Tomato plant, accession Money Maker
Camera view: vertical (180 deg); turntable rotation: 210 degrees
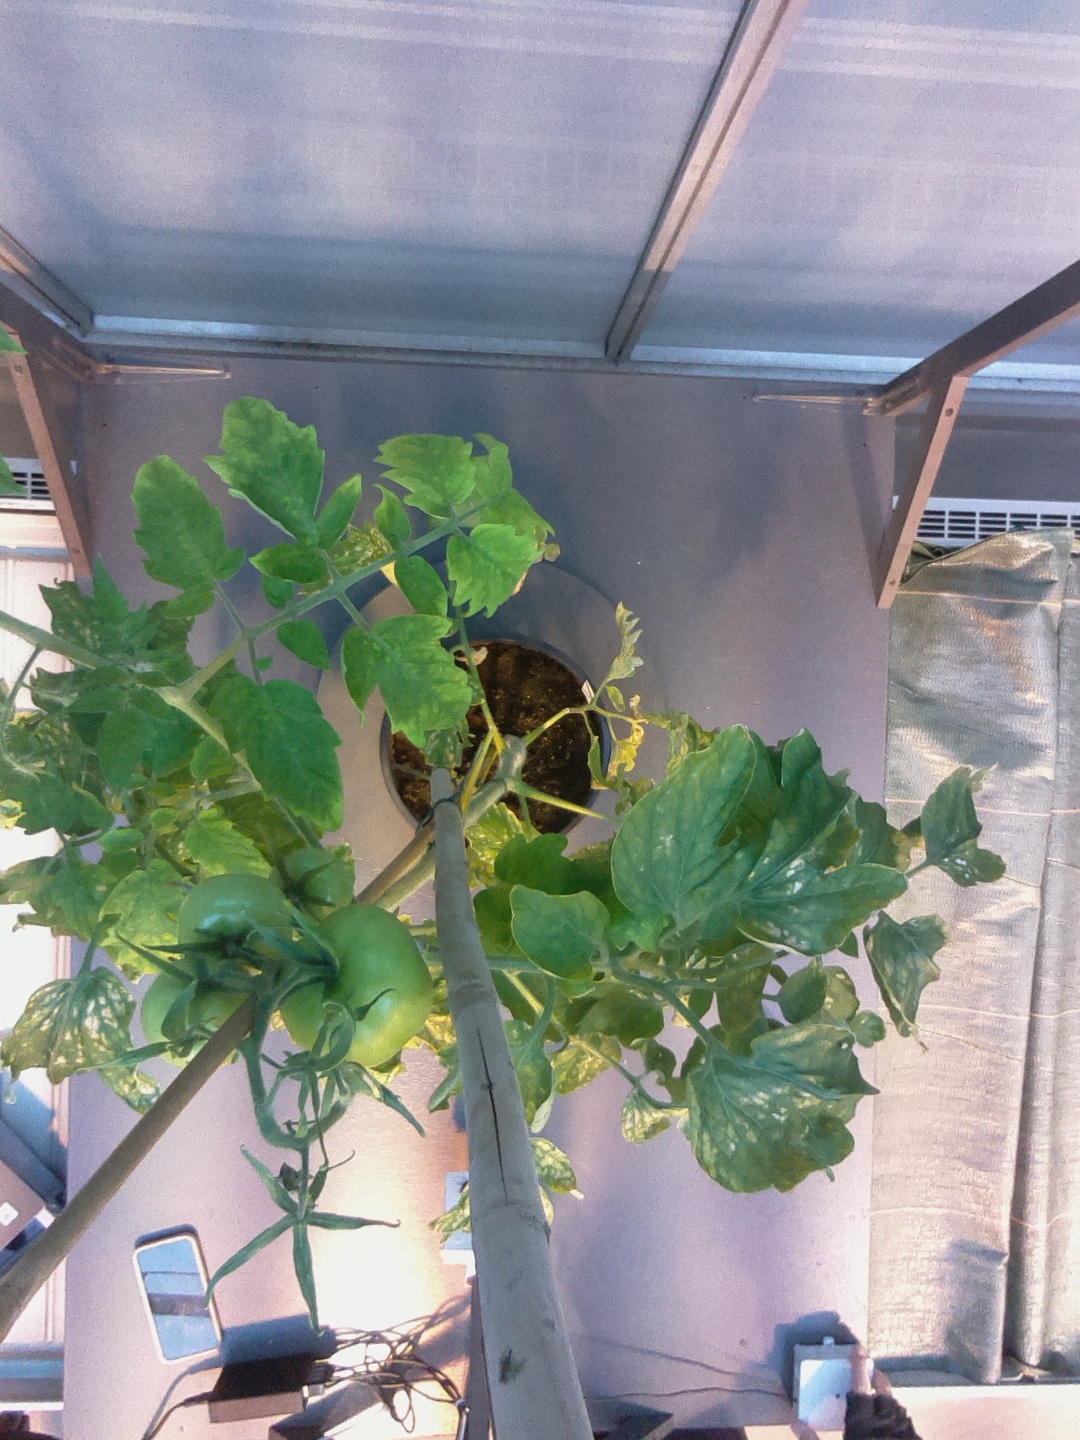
BBCH growth stage 75: 50%-60% of final fruit size